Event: Ecuador Earthquake
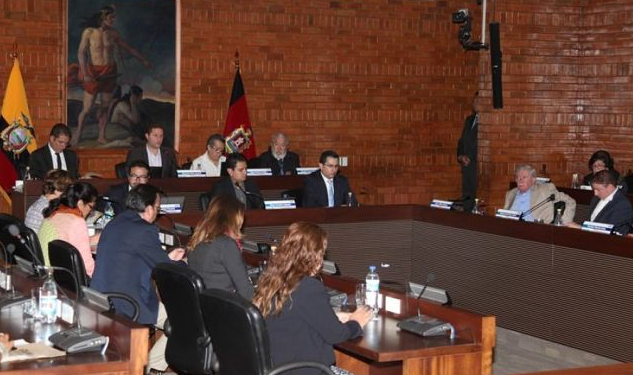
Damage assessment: no_damage